Monaco Grand Prix

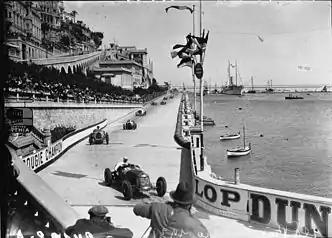
Start of the 1931 Grand Prix

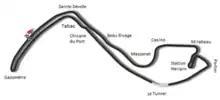
Monaco circuit from 1955 to 1972

To attain full national status, Noghès proposed the creation of an automobile Grand Prix in the streets of Monte Carlo. He obtained the official sanction of Prince Louis II and the support of Monégasque "Grand Prix" driver Louis Chiron. Chiron thought Monaco's topography was well-suited to setting up a race track.